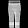
Label: Trouser